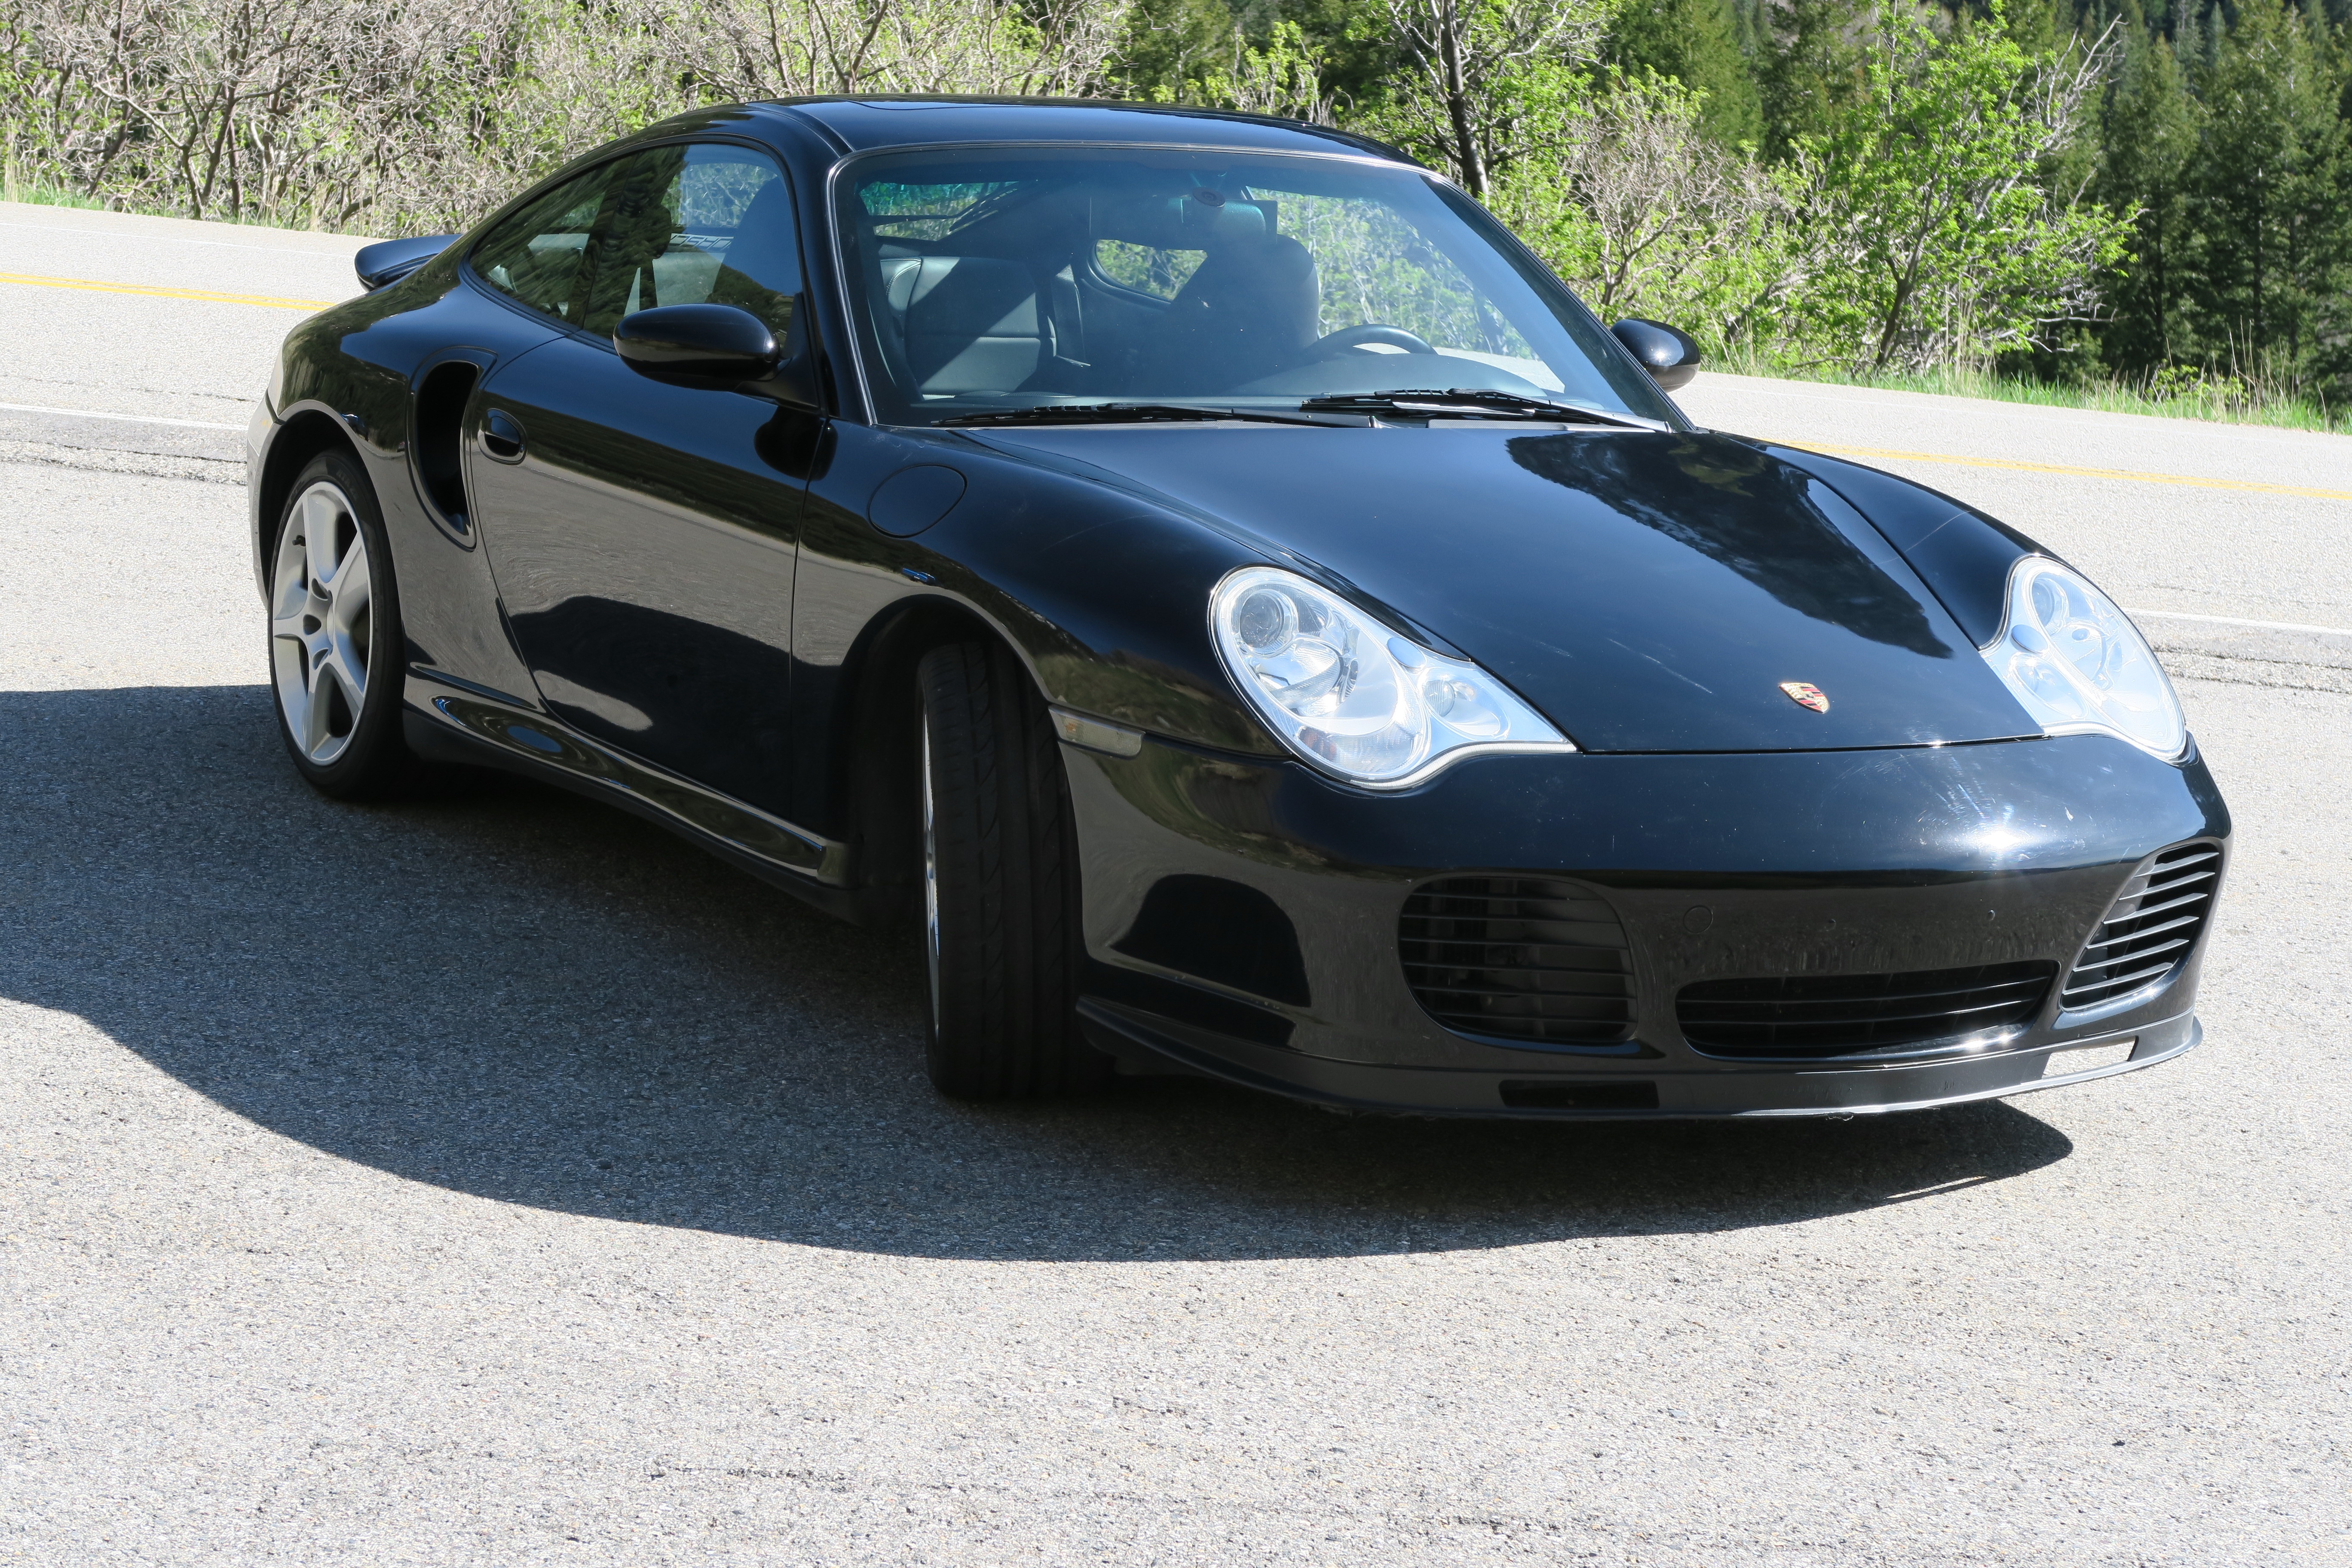
car, wheel, vehicle, auto, automotive, sports car, bumper, supercar, rim, 911, convertible, coupe, porsche, fast, turbo, land vehicle, 996, little cottonwood, porsche 911, automobile make, automotive exterior, automotive design, luxury vehicle, porsche 911 gt2